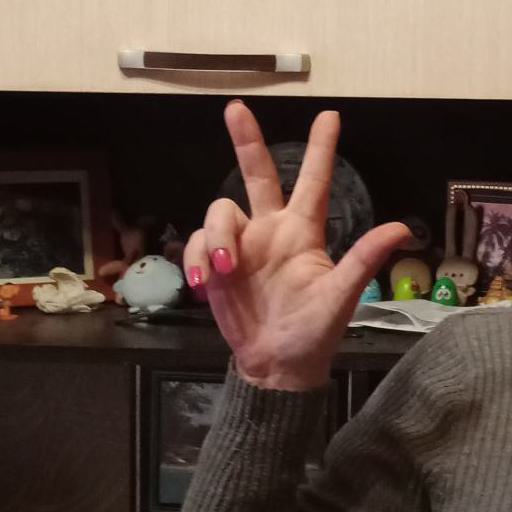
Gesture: three2